Sky position (RA, Dec in degrees): 217.103, 7.257
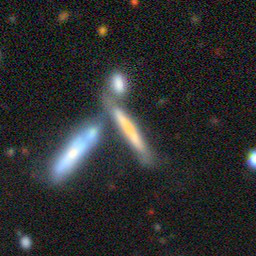
Galaxy morphology: Edge-on Galaxies without Bulge